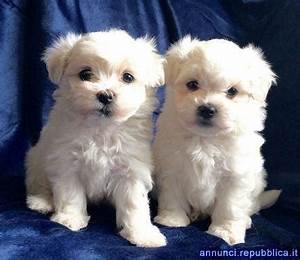
Label: dog